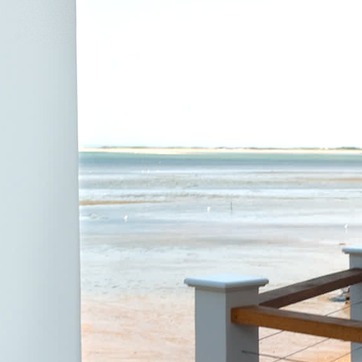
Material: water